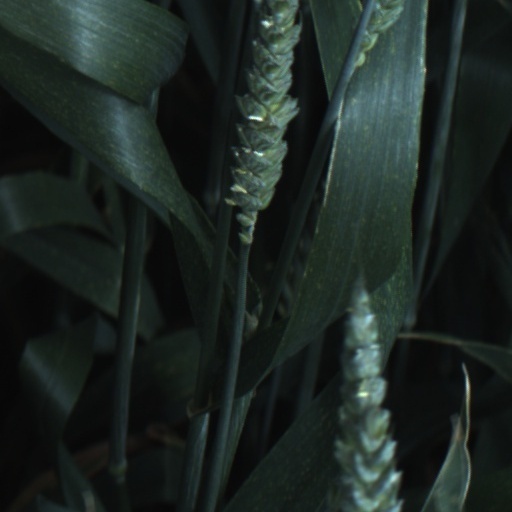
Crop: wheat